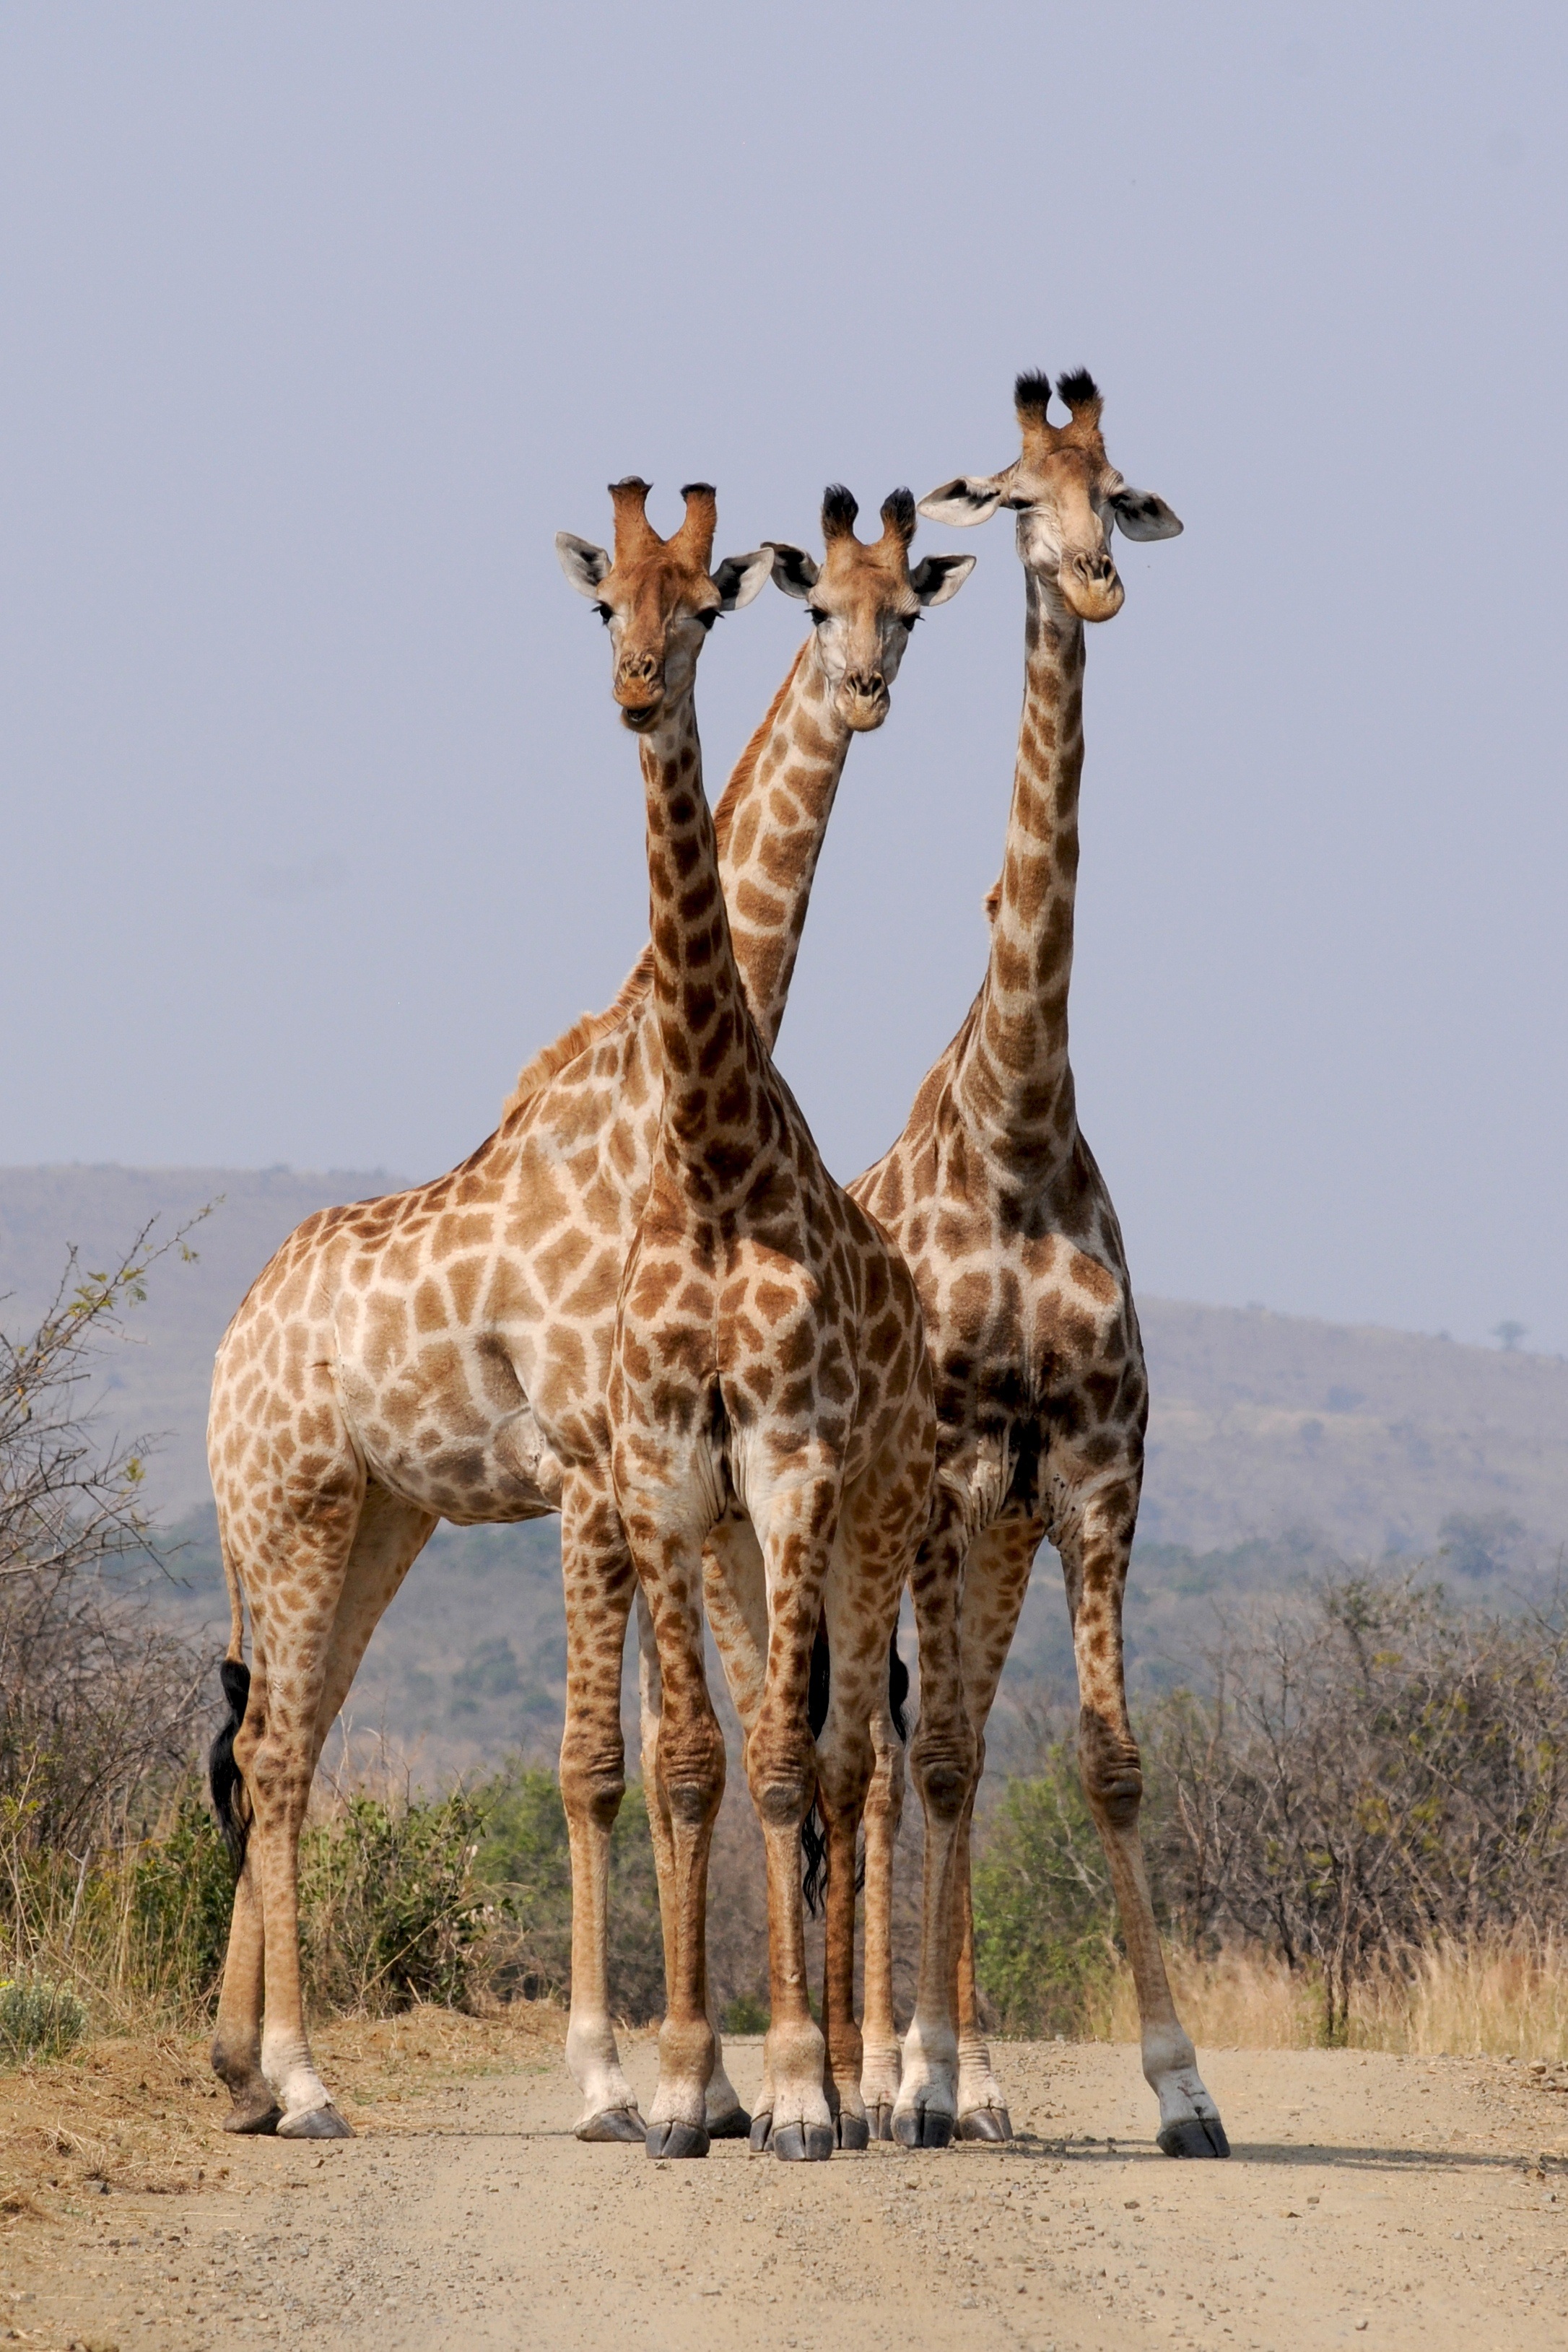
wildlife, pattern, africa, mammal, national park, fauna, savanna, giraffe, animals, vertebrate, giraffes, safari, south africa, wild animals, giraffidae, hluhluwe